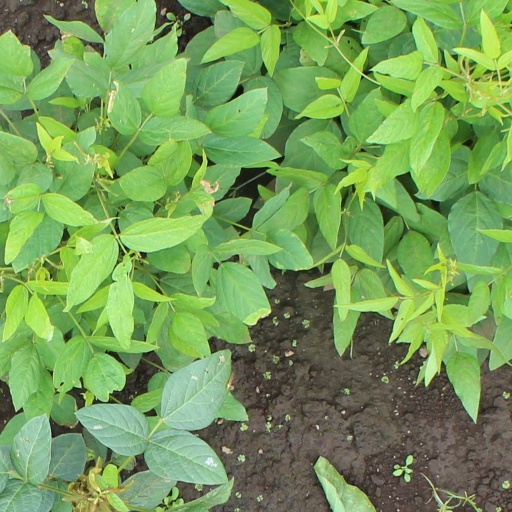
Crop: soybean